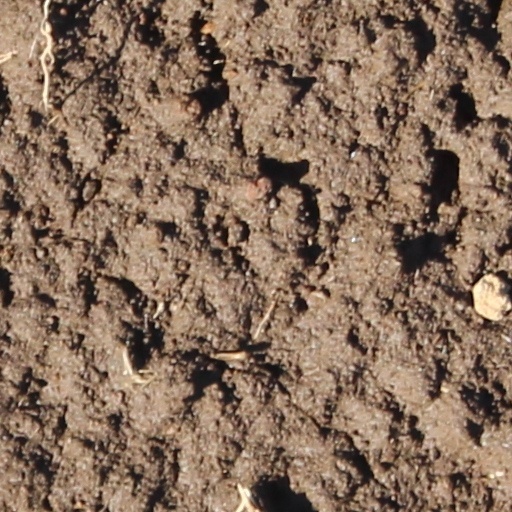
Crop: wheat